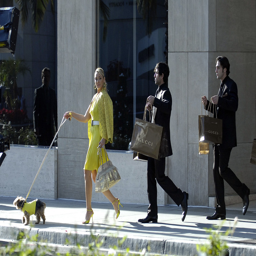
actor is wearing fashion during the movie set tv programme .